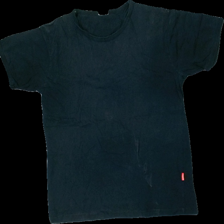
View: front
Type: T-shirt
Category: Unisex
Brand: Newbody
Colors: Black
Material: 100% Cott
Cut: C-collar, Regular
Size: L
Season: All
Stains: Minor
Holes: Major
Damage: Washed out
Price range: <50
Recommended usage: Recycle